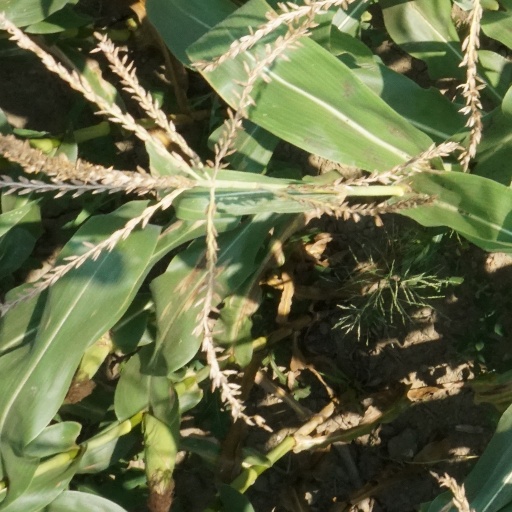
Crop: maize; corn